Fleetwood Mac

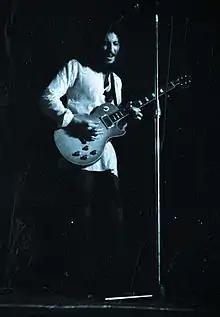
Peter Green, 18 March 1970

Fleetwood Mac were formed in July 1967 in London, England, by Peter Green after he left the British blues band John Mayall & the Bluesbreakers. Green had previously replaced guitarist Eric Clapton in the Bluesbreakers and had received critical acclaim for his work on their album "A Hard Road". Green had been in two bands with Mick Fleetwood, Peter B's Looners and the subsequent Shotgun Express (which featured a young Rod Stewart as vocalist), and suggested Fleetwood as a replacement for drummer Aynsley Dunbar when Dunbar left the Bluesbreakers to join the Jeff Beck Group. John Mayall agreed and Fleetwood joined the Bluesbreakers.